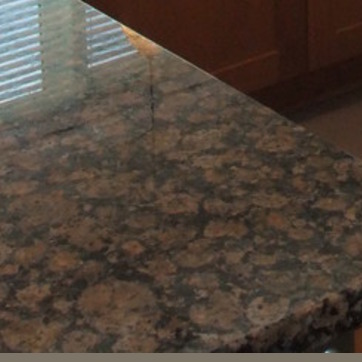
Material: polishedstone